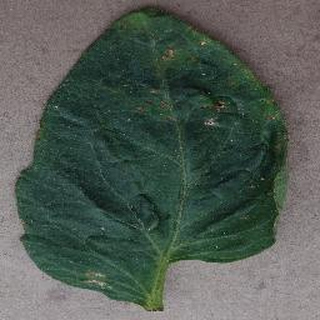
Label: tomato_bacterial_spot